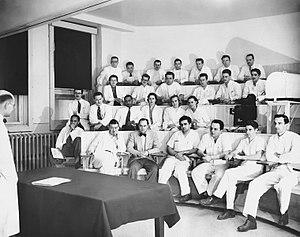
Luc Chicoine est un médecin canadien, pédiatre et professeur de pédiatrie.